Edgewater Hotel and Casino

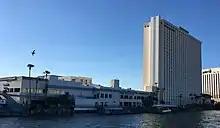
The property as seen from the Colorado River in 2018

The Edgewater Hotel and Casino is a casino hotel on the banks of the Colorado River in Laughlin, Nevada, owned and operated by Golden Entertainment.